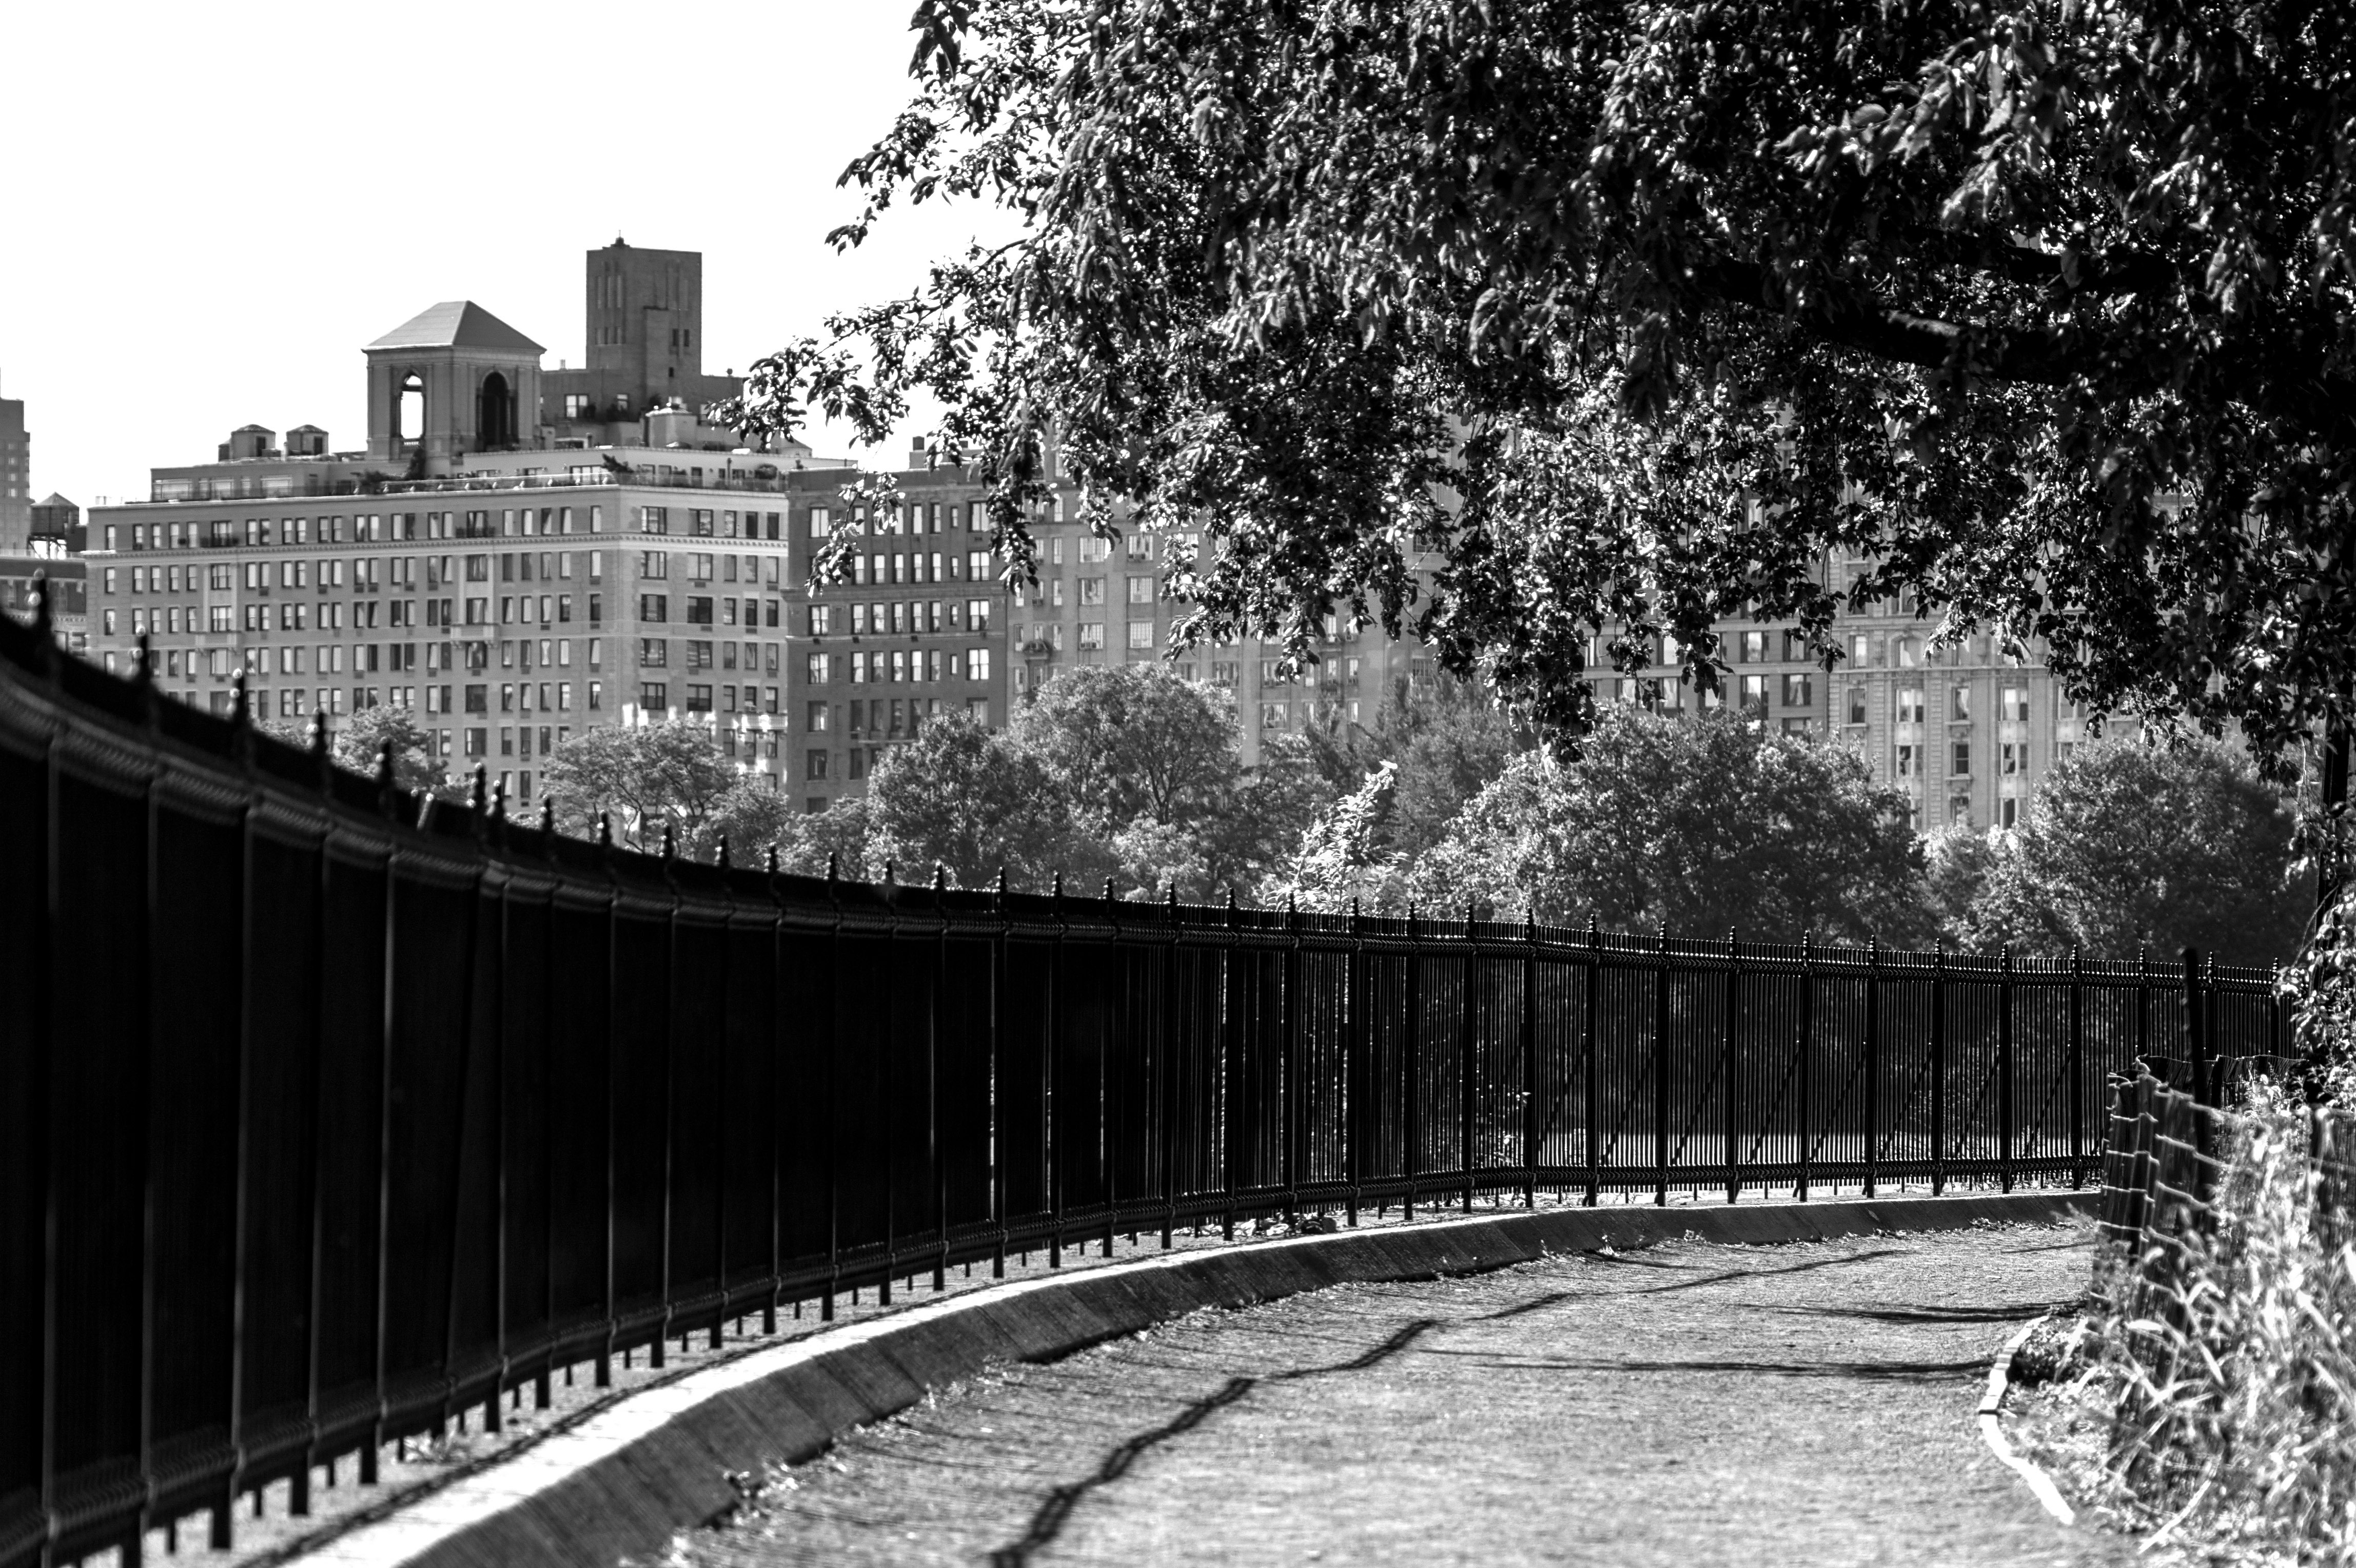
path, snow, winter, fence, black and white, white, bridge, photography, city, cityscape, park, usa, america, black, monochrome, trees, blackwhite, central, buildings, new, york, railings, monochrome photography